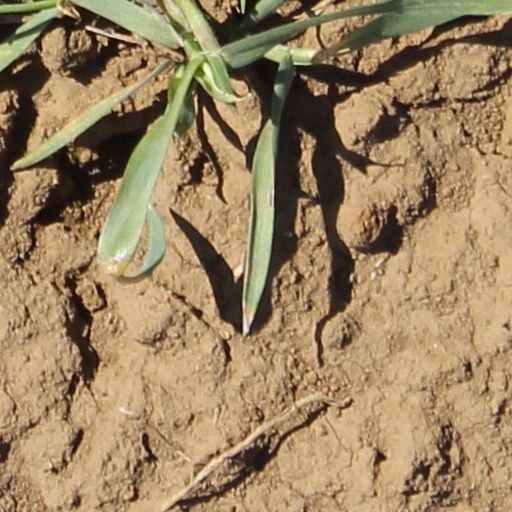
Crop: wheat